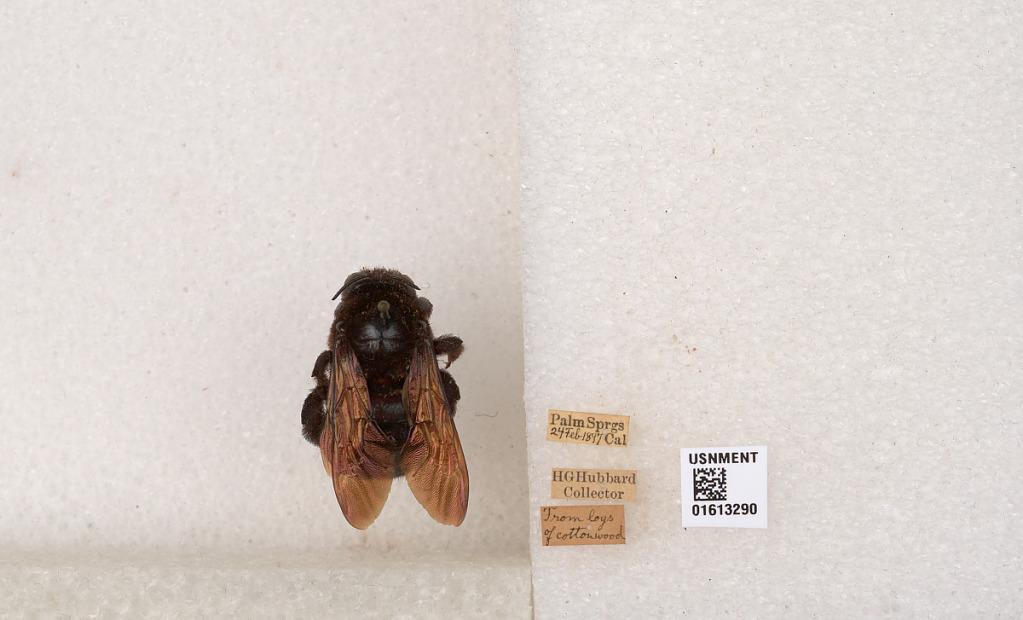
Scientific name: Xylocopa (Neoxylocopa) varipuncta Patton
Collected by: H. Hubbard
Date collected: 1987-2-24
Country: United States
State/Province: California
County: Riverside
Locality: Palm Springs
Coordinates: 33.8303, -116.545